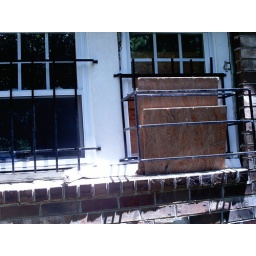
Abandoned house with boards up to air conditioning window and broken window beside it